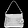
Label: Bag